Drunk tank

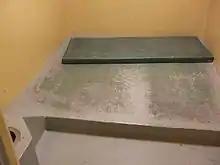
A sobering-up cell in Norway. It is easy to clean with minimal features.

A drunk tank is a jail cell or separate facility accommodating people who are intoxicated, especially with alcohol. Some such facilities are mobile, and may be spoken of as "booze buses".